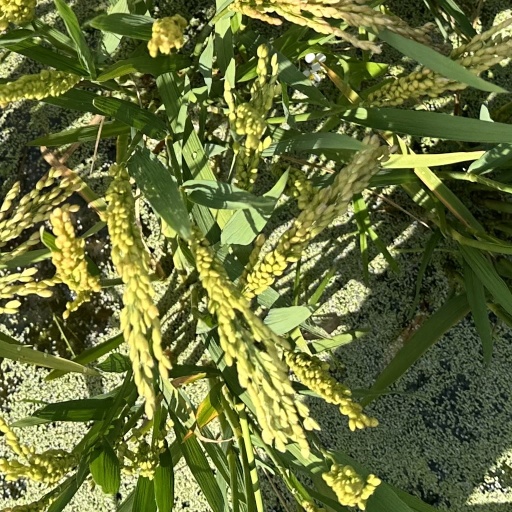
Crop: rice